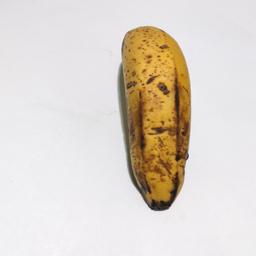
Banana variety: Sagor Kola